Missy Franklin

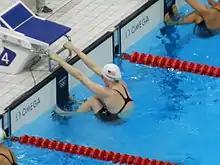
Franklin at the start of the 200-meter backstroke heats

On the first day of the swimming competition at the 2012 Olympics in London, Franklin won a bronze medal in the 4×100-meter freestyle relay with Jessica Hardy, Lia Neal, and Allison Schmitt, with the U.S. team finishing behind Australia and the Netherlands. Swimming the lead-off leg, Franklin had a personal best of 53.52 seconds and the team finished with a total time of 3:34.24, an American record. Franklin's first leg in the relay was also the fastest lead-off of the field. In her first individual event on the third day of the swimming competition, the 100-meter backstroke, Franklin won the gold medal with a time of 58.33 seconds, beating her own national record. Her win in the backstroke came less than fifteen minutes after completing the 200-meter freestyle semi-finals, where she qualified for the final. The following day, Franklin competed in the 200-meter freestyle and placed fourth in the final with a time of 1:55.82, one one-hundredth of a second behind third-place finisher Bronte Barratt. A day after the 200-meter freestyle, Franklin won her third medal of the meet, a gold, in the 4×200-meter freestyle relay with Dana Vollmer, Shannon Vreeland and Allison Schmitt. Swimming the lead-off leg, Franklin posted a time of 1:55.96 and the U.S. team finished with a time of 7:42.92, a new American record. A day after completing the relay, Franklin competed in her third individual event, 100-meter freestyle. In the final, Franklin placed fifth with a time of 53.64 seconds. Franklin was able to bounce back from that performance, and in her fourth and last individual event held the following day, the 200-meter backstroke, Franklin won her second individual gold of the Olympics with a world record time of 2:04.06, bettering Kirsty Coventry's record of 2:04.81. In winning the 200-meter backstroke, Franklin also became the first American female to win the event at the Olympics since Melissa Belote did in 1972, forty years earlier. In her final event, the 4×100-meter medley relay, Franklin won gold with Rebecca Soni, Dana Vollmer and Allison Schmitt. Swimming the backstroke leg, Franklin recorded a time of 58.50 seconds, and the U.S. team went on to set the world record with a time of 3:52.05, besting the Chinese-owned record of 3:52.19 set in 2009.